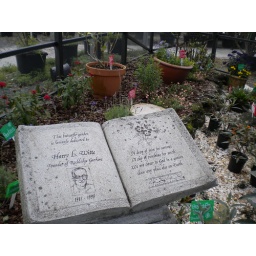
memorial plaque in butterfly house